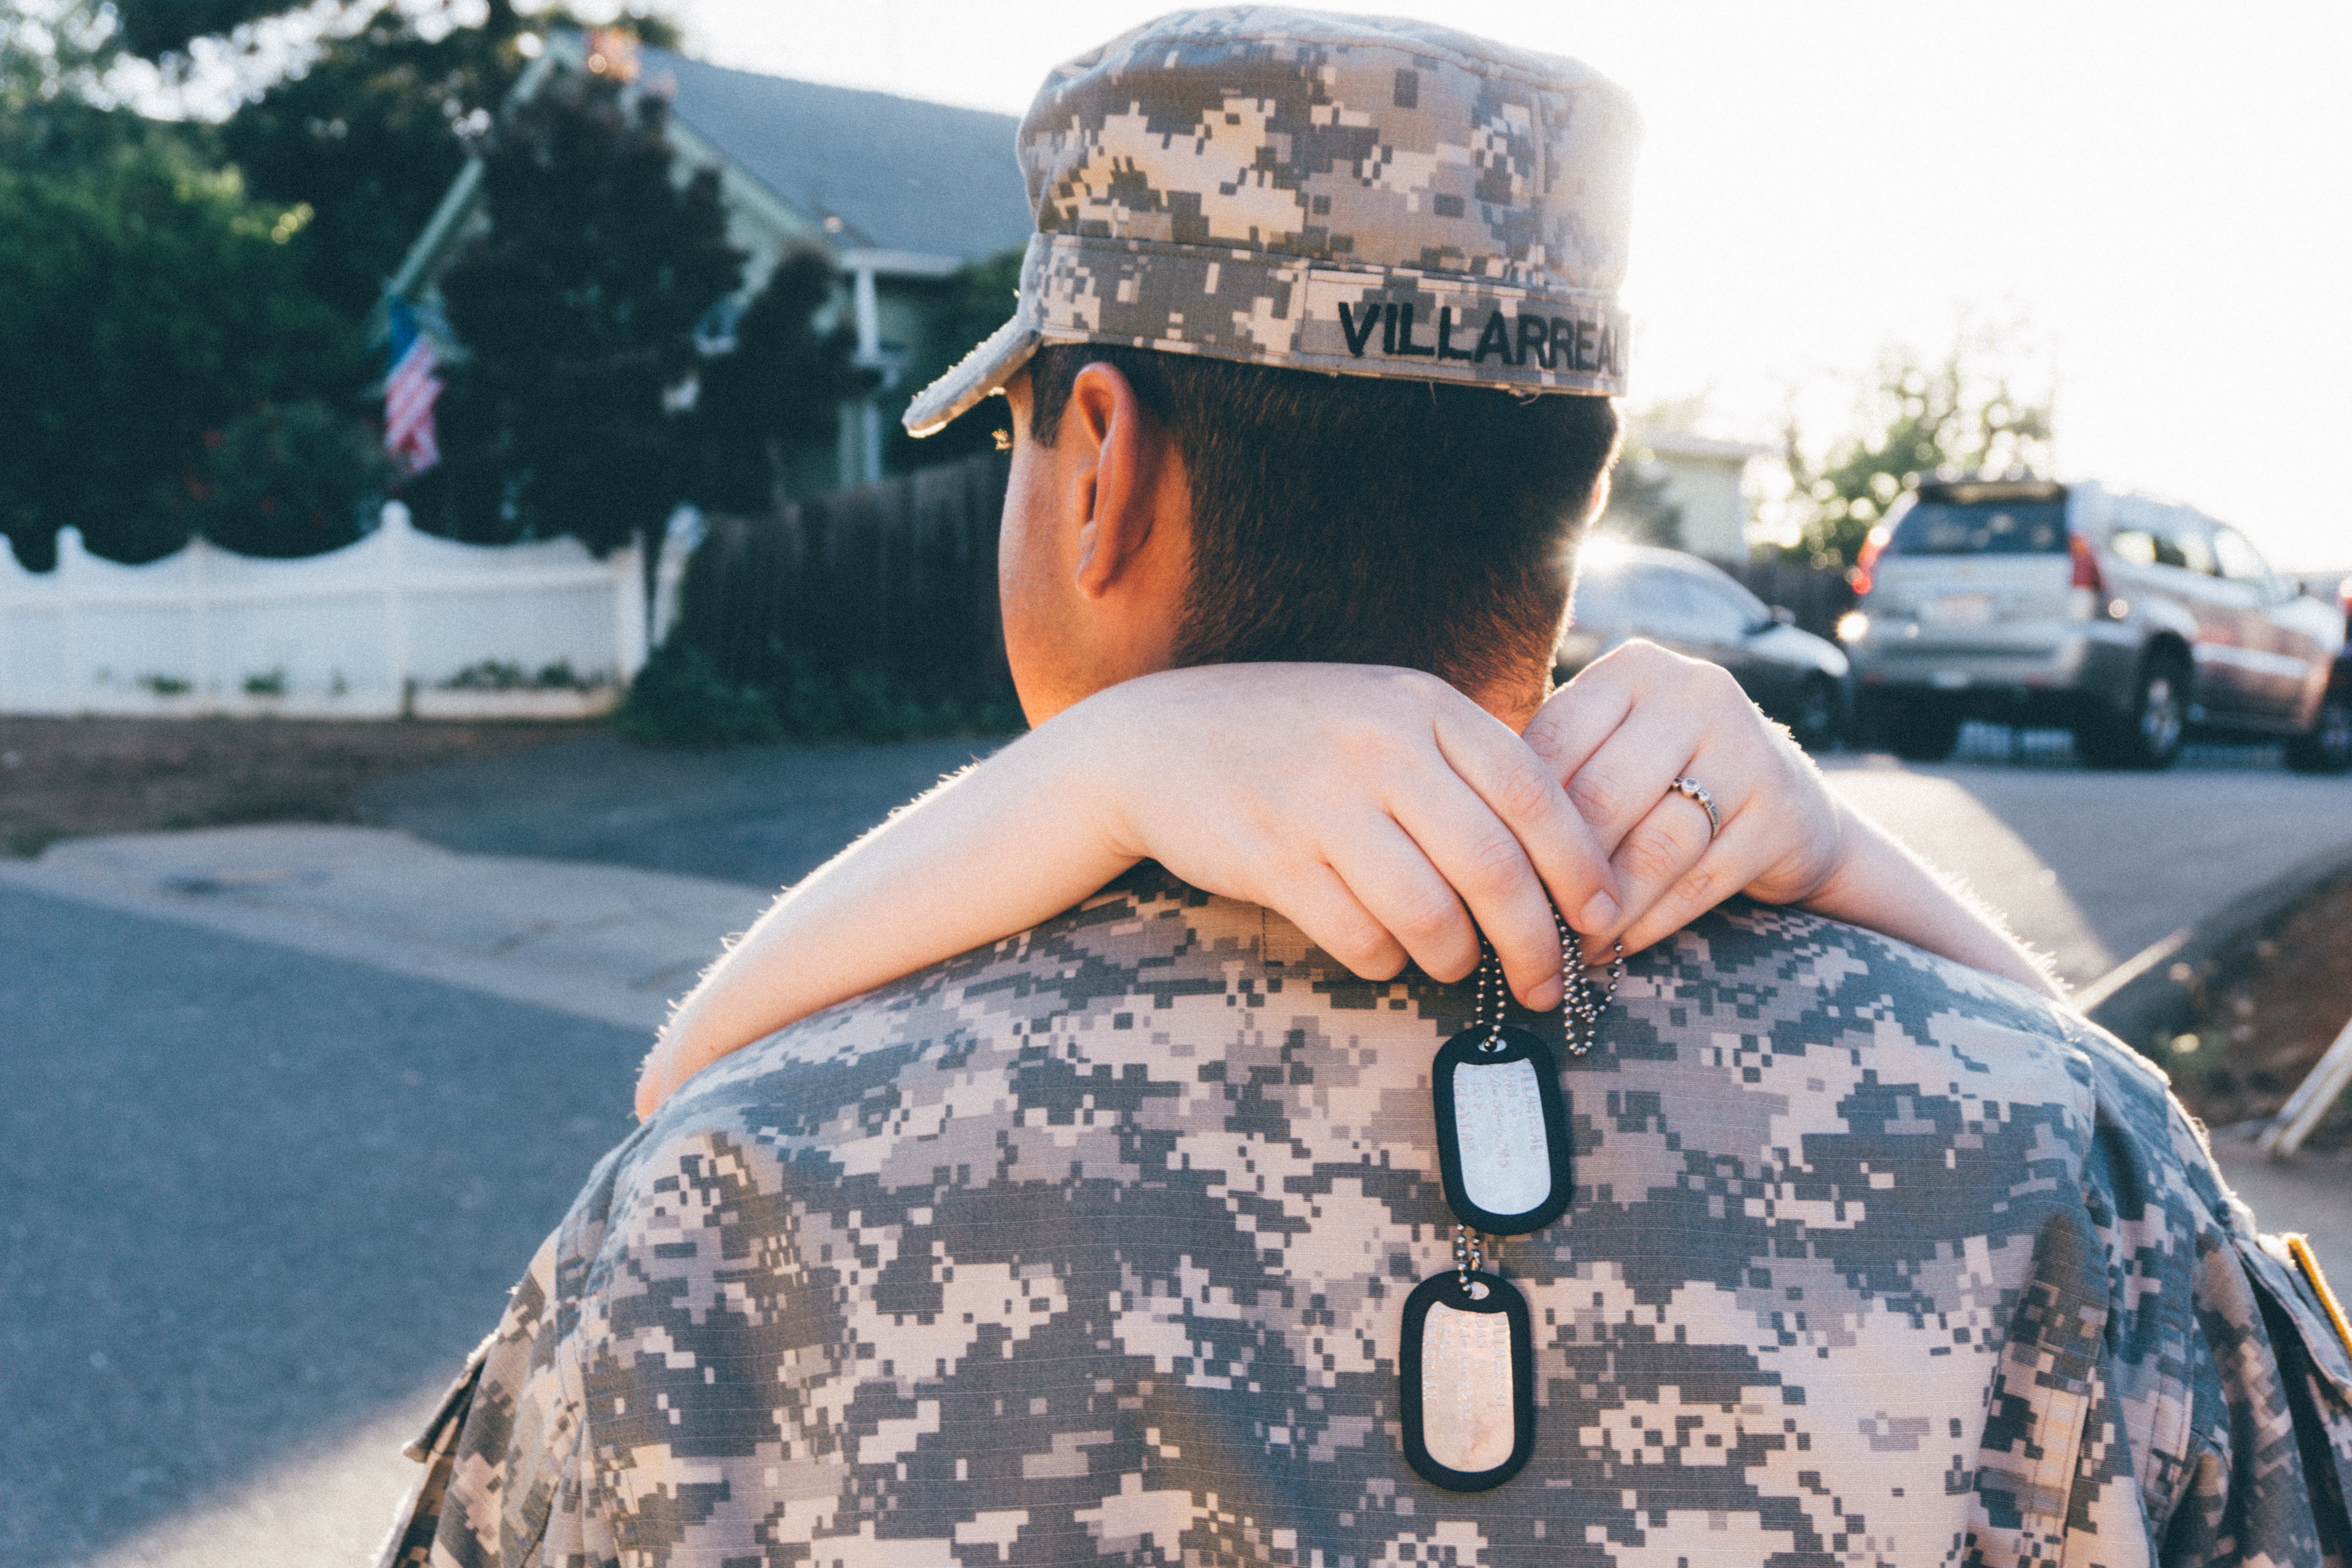
military, army, usa, clothing, life, camouflage, united states, family, american, sunglasses, cap, scene, goodbye, dog tags, send off